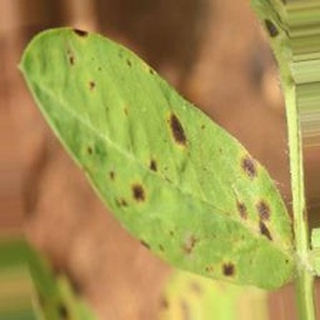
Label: groundnut_late_leaf_spot